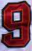
Number: 9